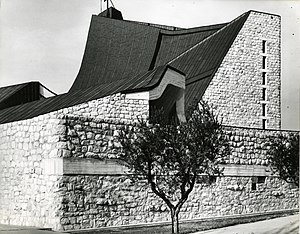
Vejkirke / Andre lande
Kirken San Giovanni Battista, Autostrada A11, kaldet "Motorvejskirken", tegnet af Giovanni Michelucci, og fotograferet af Paolo Monti
En vejkirke er en kirke, som opfylder et sæt kriterier, der indbefatter at den ligger lettilgængeligt for vejfarende, er historisk eller arkitektonisk interessant, og har udvidede åbningstider, især om sommeren. Vejkirkebegrebet opstod i Tyskland, hvor den første kirke blev vejkirke i 1958.